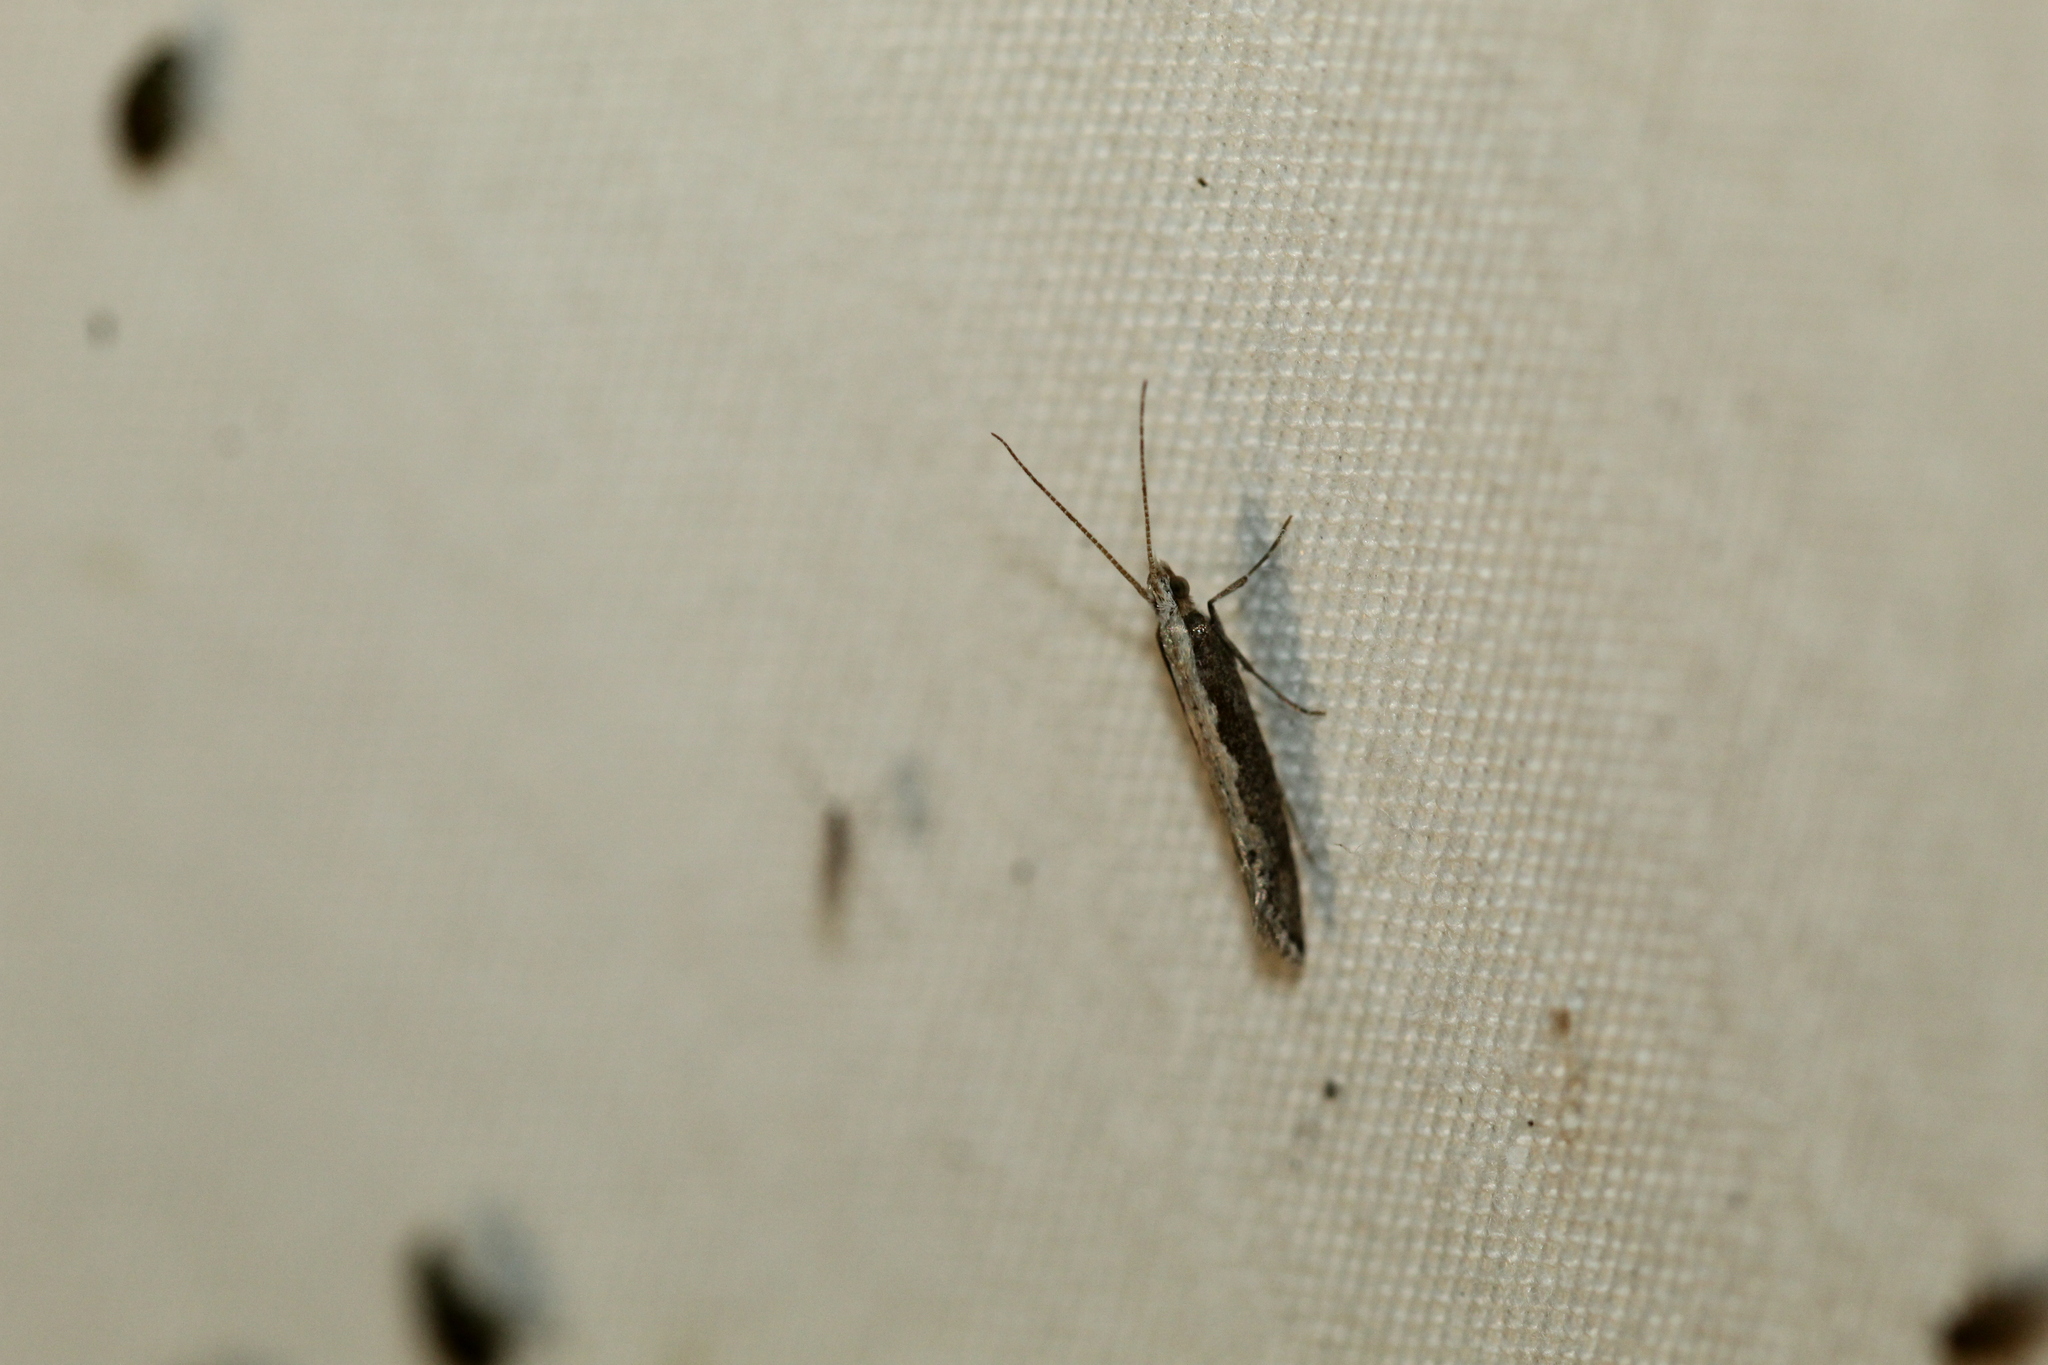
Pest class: diamondback_moth